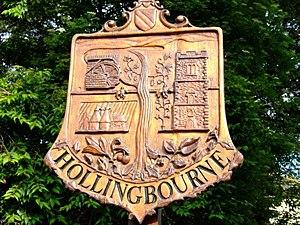
Hollingbourne est une paroisse civile située dans le district non métropolitain de Maidstone dans le comté de Kent en Angleterre.